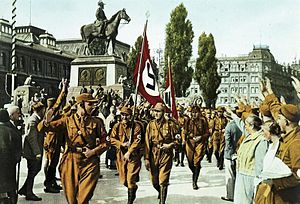
NSDAP / Partiets organisation / Organisationshiarki / Gradmærker på uniformskraverne
"Tyske nazister i NSDAP særligt SA (Sturmabteilung) blev før og under 2. verdenskrig kaldt ""brunskjorter"" (Braunhemden) efter partiuniformerne. Håndkoloreret foto af Horst Wessels SA-tropp nr 34 under Rigspartidagene i Nürnberg 1929.